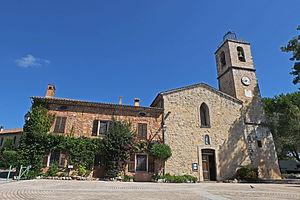
Église du Rouret et maison mitoyenne
Le Rouret est une commune française située dans le département des Alpes-Maritimes en région Provence-Alpes-Côte d'Azur. Ses habitants sont appelés les Rouretans.